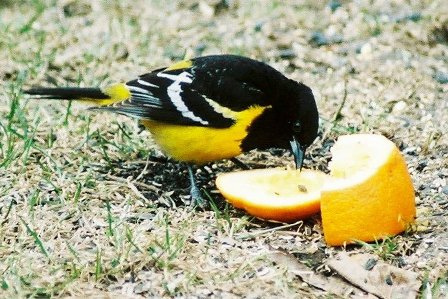
this bird has a banana yellow underside accompanied by a pitch black topside that has white strips running down the wings.
a small mostly black bird with a yellow underbelly
this bird is mostly black with a yellow belly and u-shaped white along it's wings, it also has black feet and a long, sharp black beak.
this bird features a black head area and wings, but has a vivid yellow belly.
this bird has a yellow belly, black body, and white wingbars.
this bird is black with yellow on its stomach and has a long, pointy beak.
the bird is of black and yellow colors a bluish beak and bluish feetthe bird has striped wingbars, a black back and small bill.
this small bird has a yellow belly and white wingbars.
this bird has a yellow belly and abdomen, and black head.
Species: Scott Oriole